Papua New Guinea Defence Force

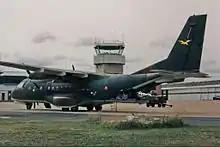
A PNGDF CN-235 at RAAF Fairbairn in Australia

A 2003 review recommended the air element's strength be reduced to 65 personnel, a figure which the PNGDF is working towards as part of its current restructuring programme. By the end of 2004, the air element was suffering from an acute shortage of pilots, but recruitment in 2005 succeeded in raising the pilot pool to 10 by January 2006. After several years when no training was undertaken pilots are now sent to Singapore and Indonesia for instruction on simulators. Given its limited operational activity and the lack of combat equipment, little thought has been given to tactical doctrine however.